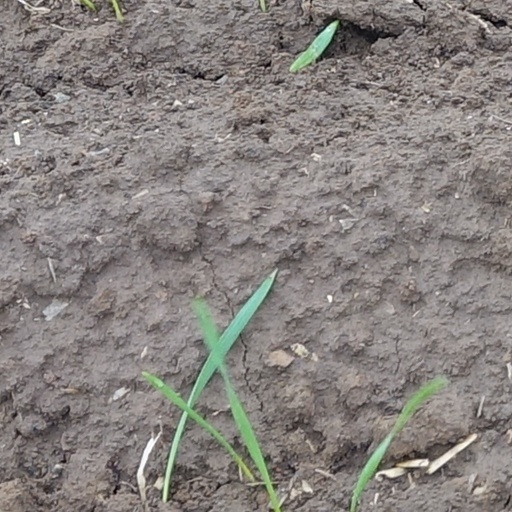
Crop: wheat